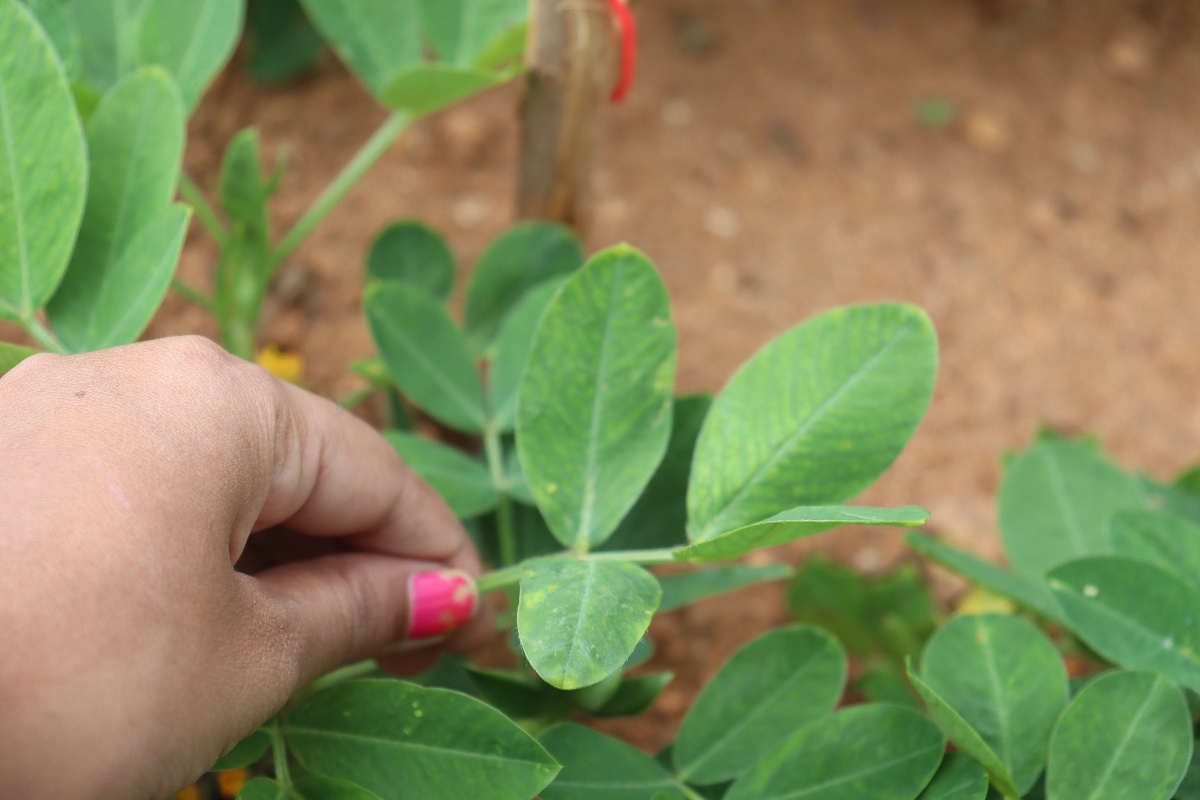
Label: healthy leaf